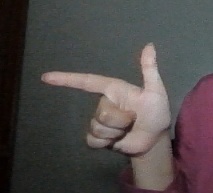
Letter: yaa